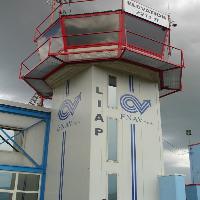
Weather: cloudy or overcast